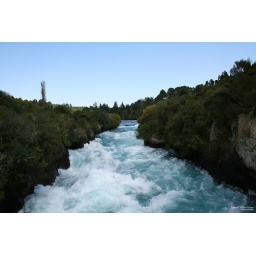
From the viewing bridge over the top looking up the falls, that water is flowing at 160,000L per second!